French Academy in Rome

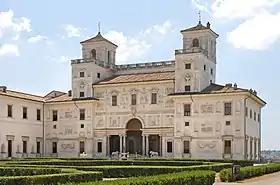
The French Academy in Rome has been housed in the Villa Medici since 1804.

The French Academy in Rome is an academy located in the Villa Medici, within the Villa Borghese, on the Pincio (Pincian Hill) in Rome, Italy.